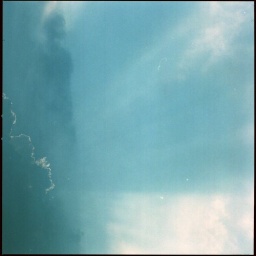
far in the blue sky